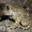
Label: frog